Star Voyager (Atari 2600)

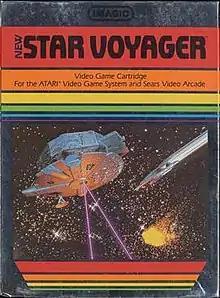

Star Voyager is a first-person space combat game designed by Bob Smith for the Atari 2600 and published in 1982 by Imagic.